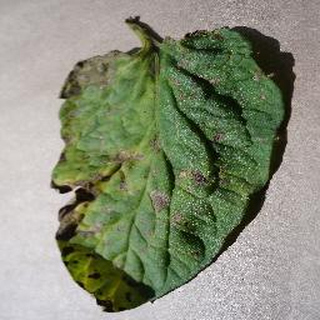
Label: tomato_early_blight